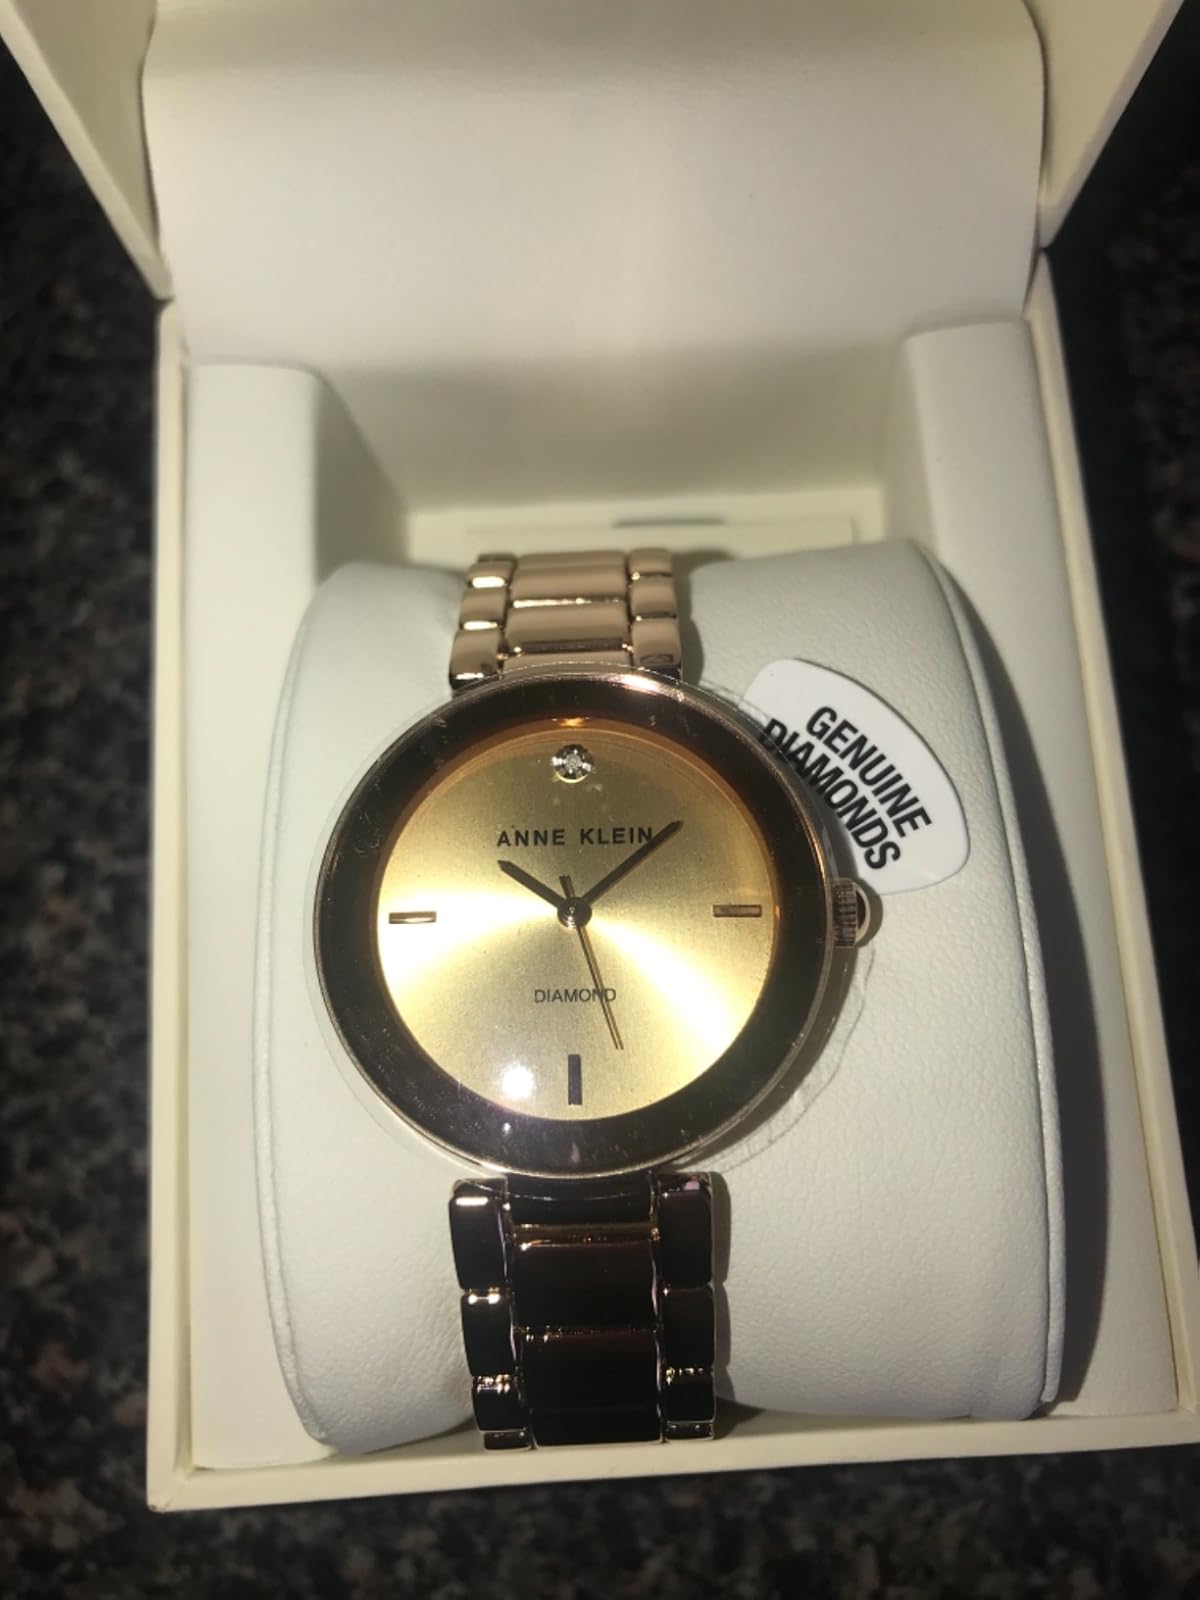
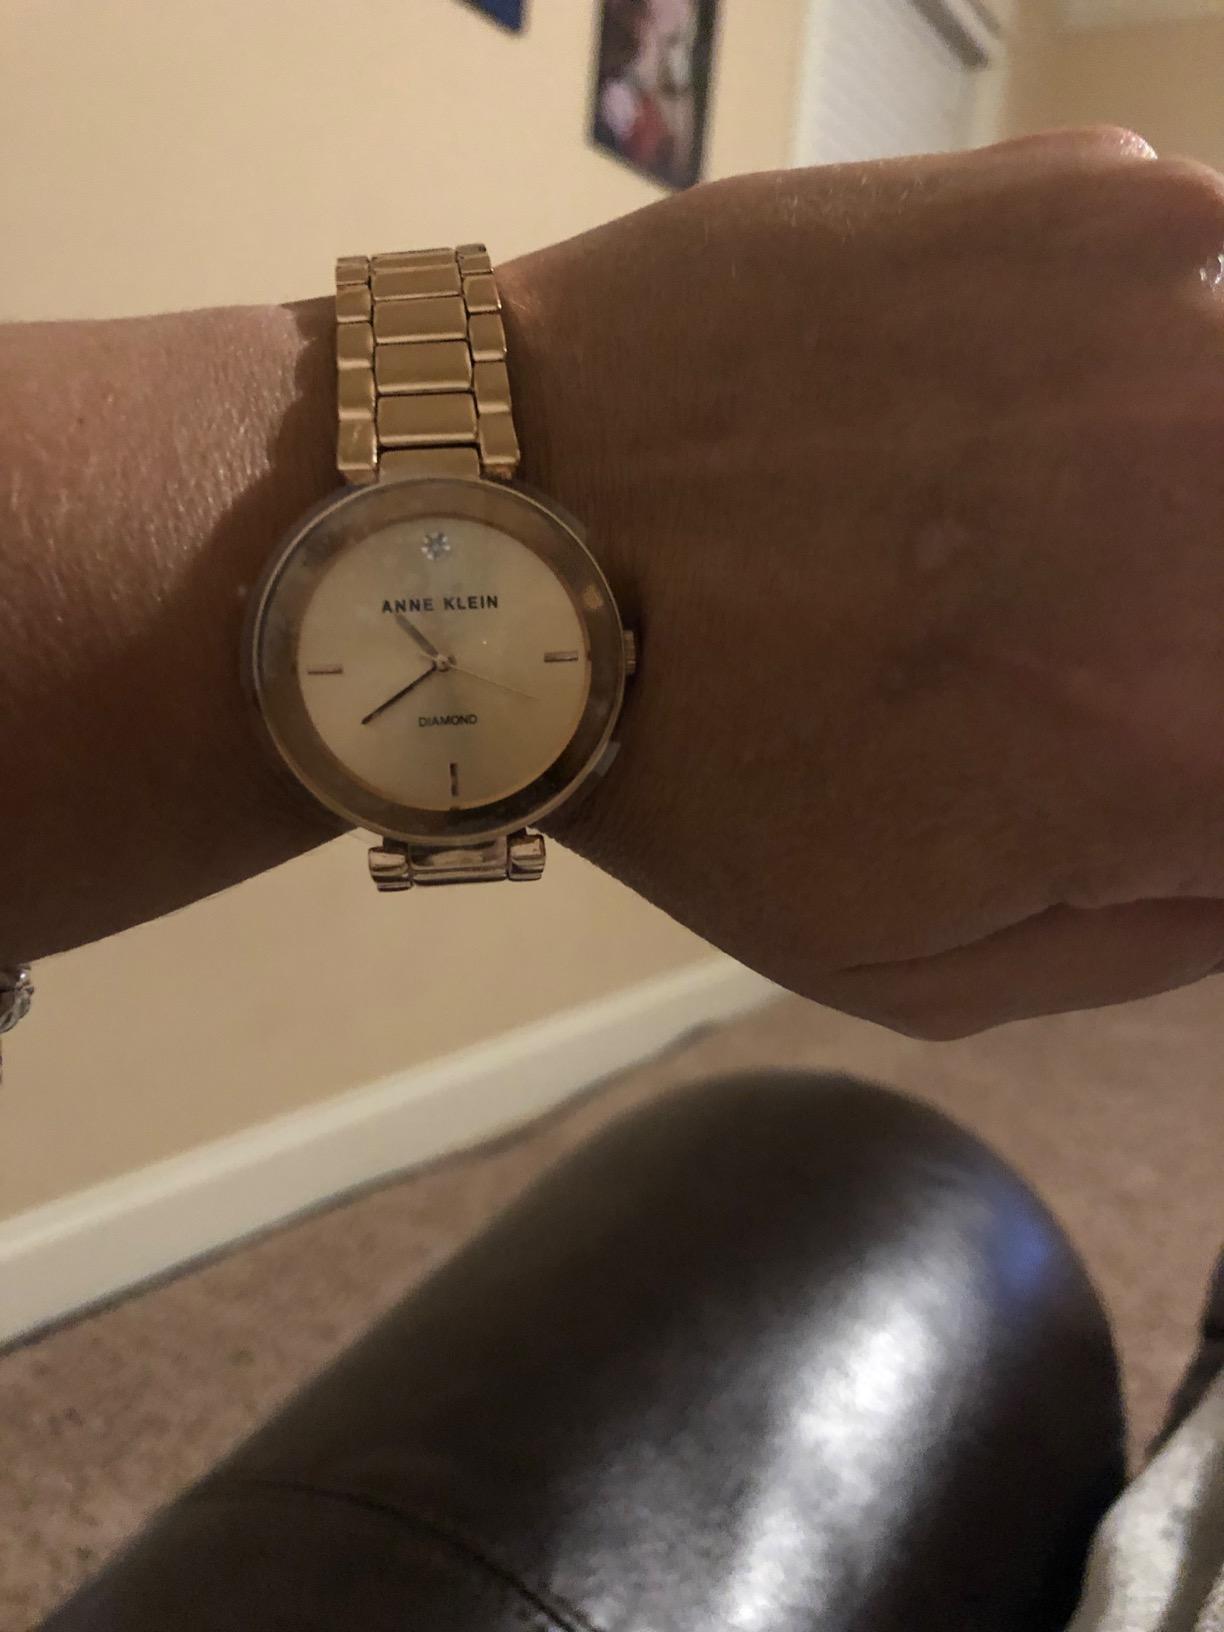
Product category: accessories_watch
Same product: yes